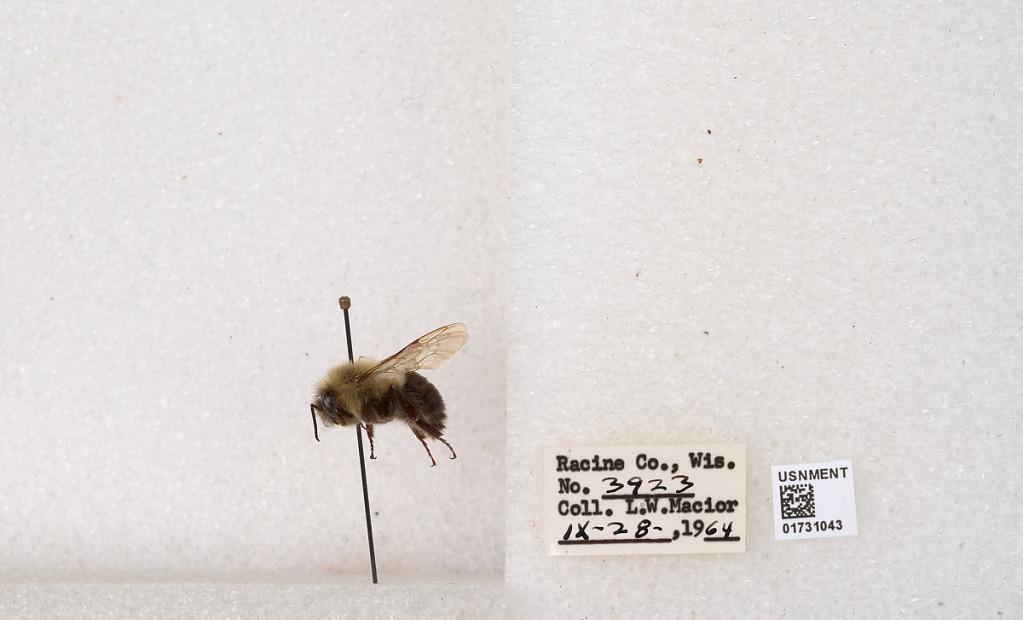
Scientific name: Bombus impatiens Cresson
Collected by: L. Macior
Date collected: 1964-9-28
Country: United States
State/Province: Wisconsin
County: Racine
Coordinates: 42.7299, -87.8123